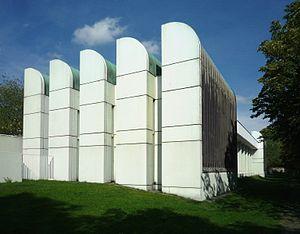
Le Bauhaus-Archiv est un musée berlinois réalisé par les architectes Walter Gropius et Alexander Cvijanovic et inauguré en 1979 pour abriter les archives du Bauhaus.